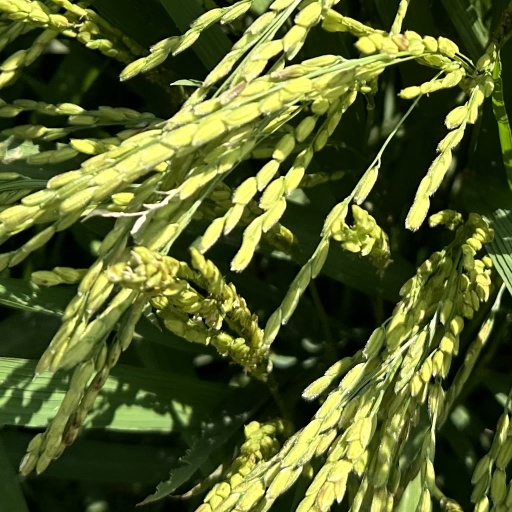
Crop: rice